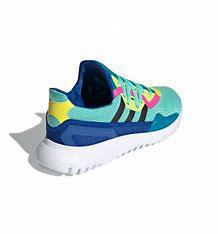
Brand: Adidas
Model: Originals Flex